2008 Iraq spring fighting

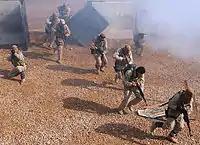
The Hillah SWAT Team in training in 2006. The unit was redeployed to Basra following operations in al-Kut and Hillah. On 1 April, they detained 20 vehicle smugglers in Basra.

Maj. Gen. Abdul Aziz Mohammad, director of military operations at Iraq's Defense Ministry, said the Iraqi military planned to seal and search every neighbourhood to capture suspected criminals and confiscate weapons. Sadr vows to continue fight against occupation forces "in a peaceful manner" and plans mass demonstrations against the Coalition on 9 April.